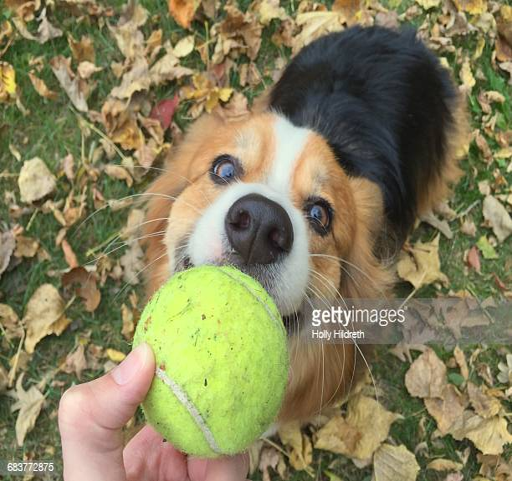
dogs playing in the leaves